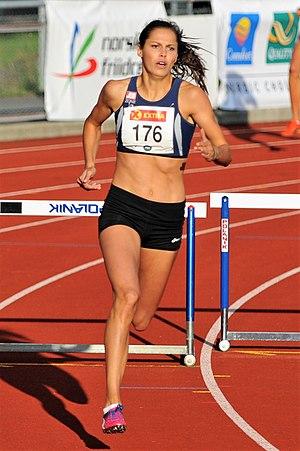
Amalie Hammild Iuel est une athlète dano-norvégienne spécialiste du 400 m haies et des épreuves combinées, qui représente la Norvège.